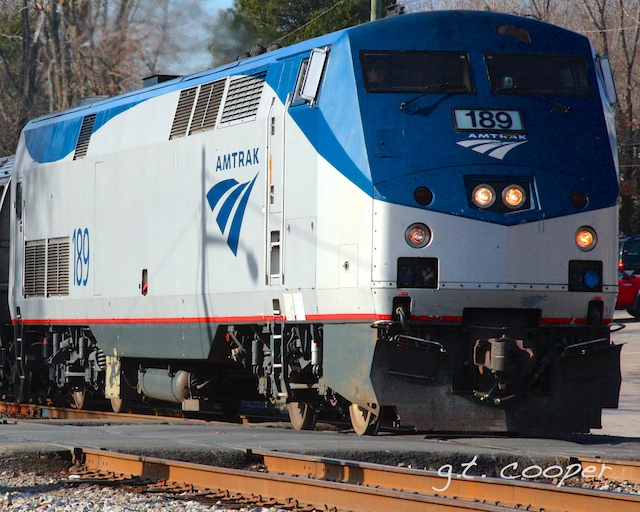
The blue and grey passenger train is riding on the tracks.

An Amtrak train passes through an intersection on a railroad track.

An amtrak train with a blue emblem sitting on the tracks

A train that is sitting on the tracks.

An Amtrak train sitting idle in a train station